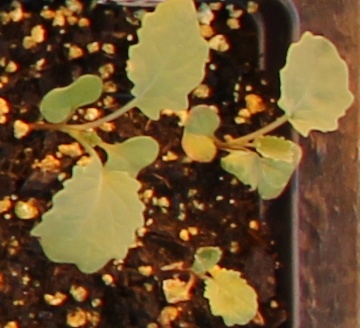
Label: Canola